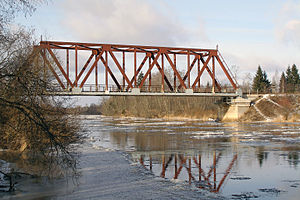
Emajõgi
Emajõgi er en flod, som som forbinder søerne Võrtsjärv og Peipus i Estland. Floden løber gennem Estlands næststørste by Tartu og har en længde på 101 km. Den er en stille flydende flod med en højdeforskel på kun 3,7 meter mellem indløb og udløb. Navnet Emajõgi betyder "Moderfloden" på estisk.